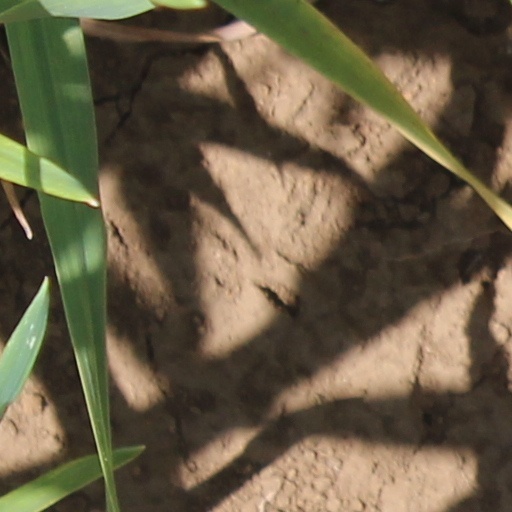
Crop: wheat